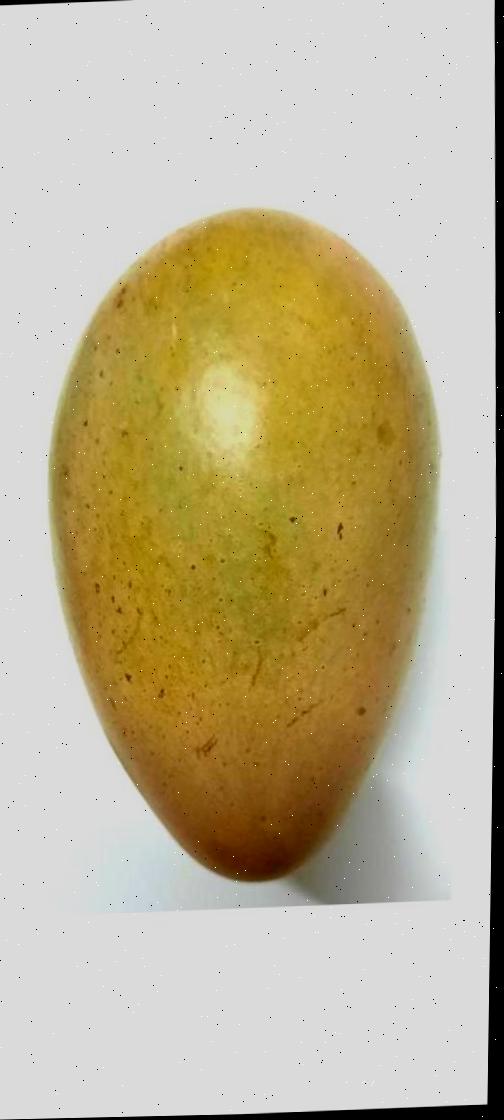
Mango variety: Shada